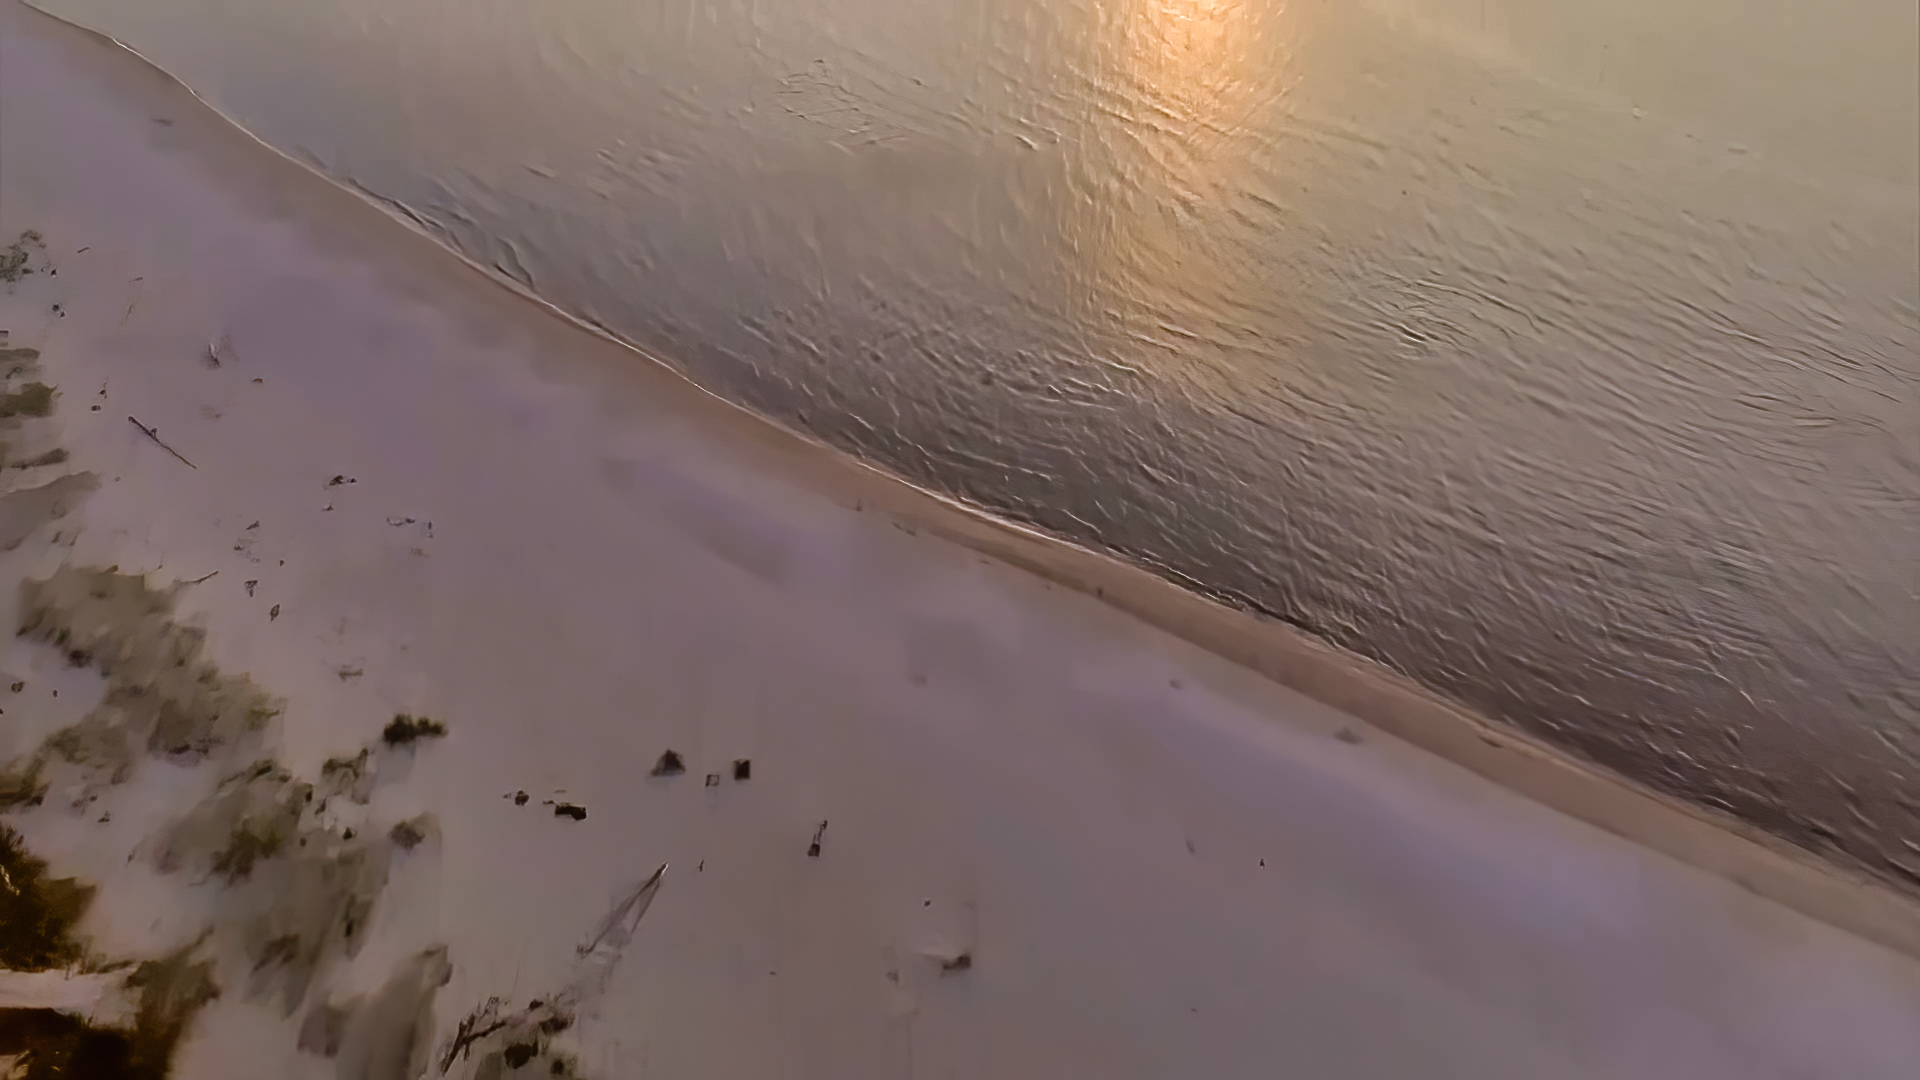
summer, beach, holiday, 2022, water, ecoregion, wood, sky, atmospheric phenomenon, bank, lake, cloud, landscape, dusk, horizon, shore, sand, wind wave, wetland, coast, soil, reflection, reservoir, channel, ocean, wave, freezing, aeolian landform, winter, evening, shadow, astronomical object, sound, metal, road, sunrise, sea, mudflat